Matlock Town F.C.

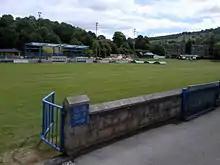
The club's home ground, photographed during the summer while development work was going on

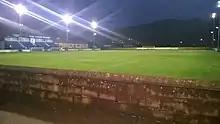
Main stand and bar/function area at far end. Riber Castle can be seen in the top right.

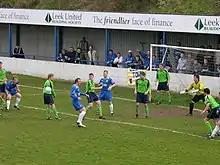
Matlock (green shirts) in action against Leek Town in 2007

The club originally played at Hall Leys, before moving to Causeway Lane, which is shared with the local cricket club, with temporary railing installed on one side of the pitch at the end of the cricket season. A wooden stand was built on one side of the pitch in 1920 and was later named the Cyril Harrison Stand. Another wooden stand was built on the other side of the pitch in 1959, with seats installed in the late 1960s.